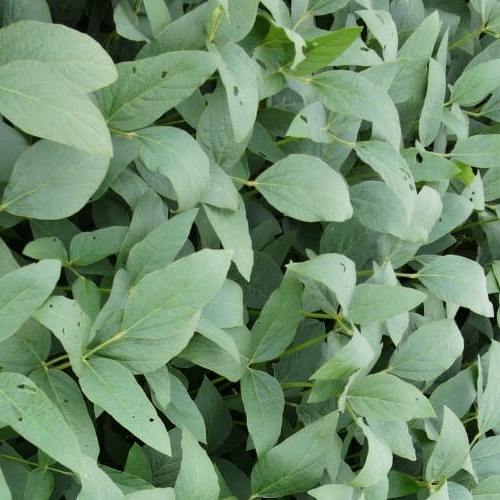
Label: Diabrotica_speciosa